History of Poland in the early modern period (1569–1795)

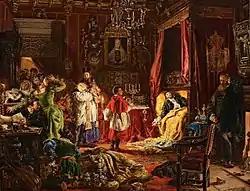
"Death of Sigismund II Augustus at Knyszyn" (on 6 July 1572, the end of the Jagiellon dynasty rule), by Jan Matejko

The disappearance of the ruling dynasty and its replacement with a non-hereditary elective monarchy made the constitutional system much more unstable. With each election the noble electors wanted more power for themselves and less for the monarch, although there were practical limits to how much the kings could be constrained. A semi-permanent power struggle resulted, to which the magnates and lesser "szlachta" added their own constant manipulations and bickering and authority eroded from the government's center. Eventually foreign states had taken advantage of the vacuum and replaced the nobility of the Commonwealth as the real arbiter of royal elections and of overall power in Poland-Lithuania.